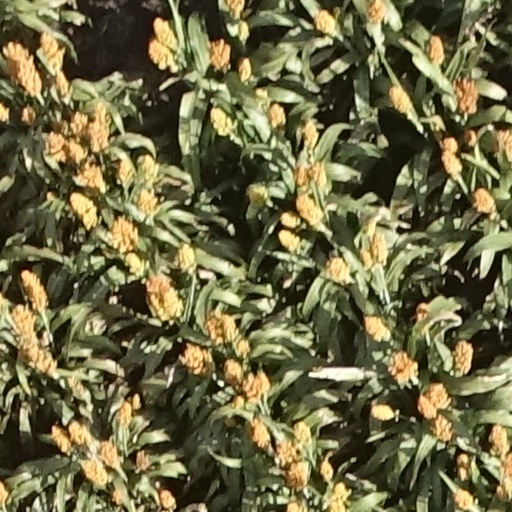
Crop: sorghum